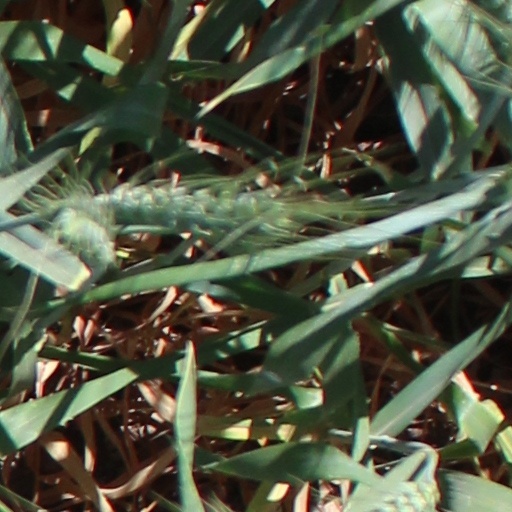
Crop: wheat